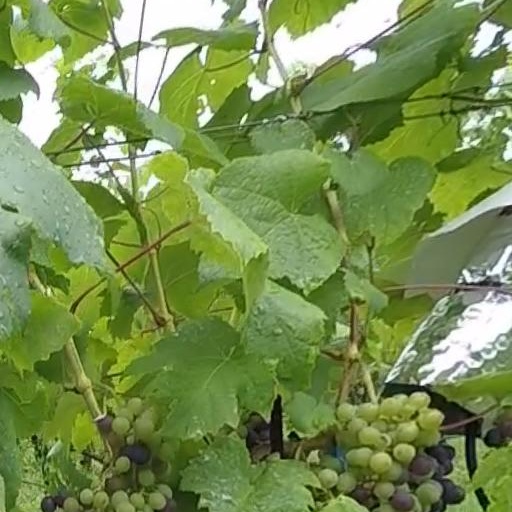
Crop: grape